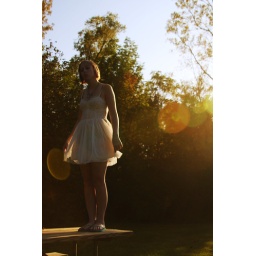
A girl on a picnic table in a park in the sun